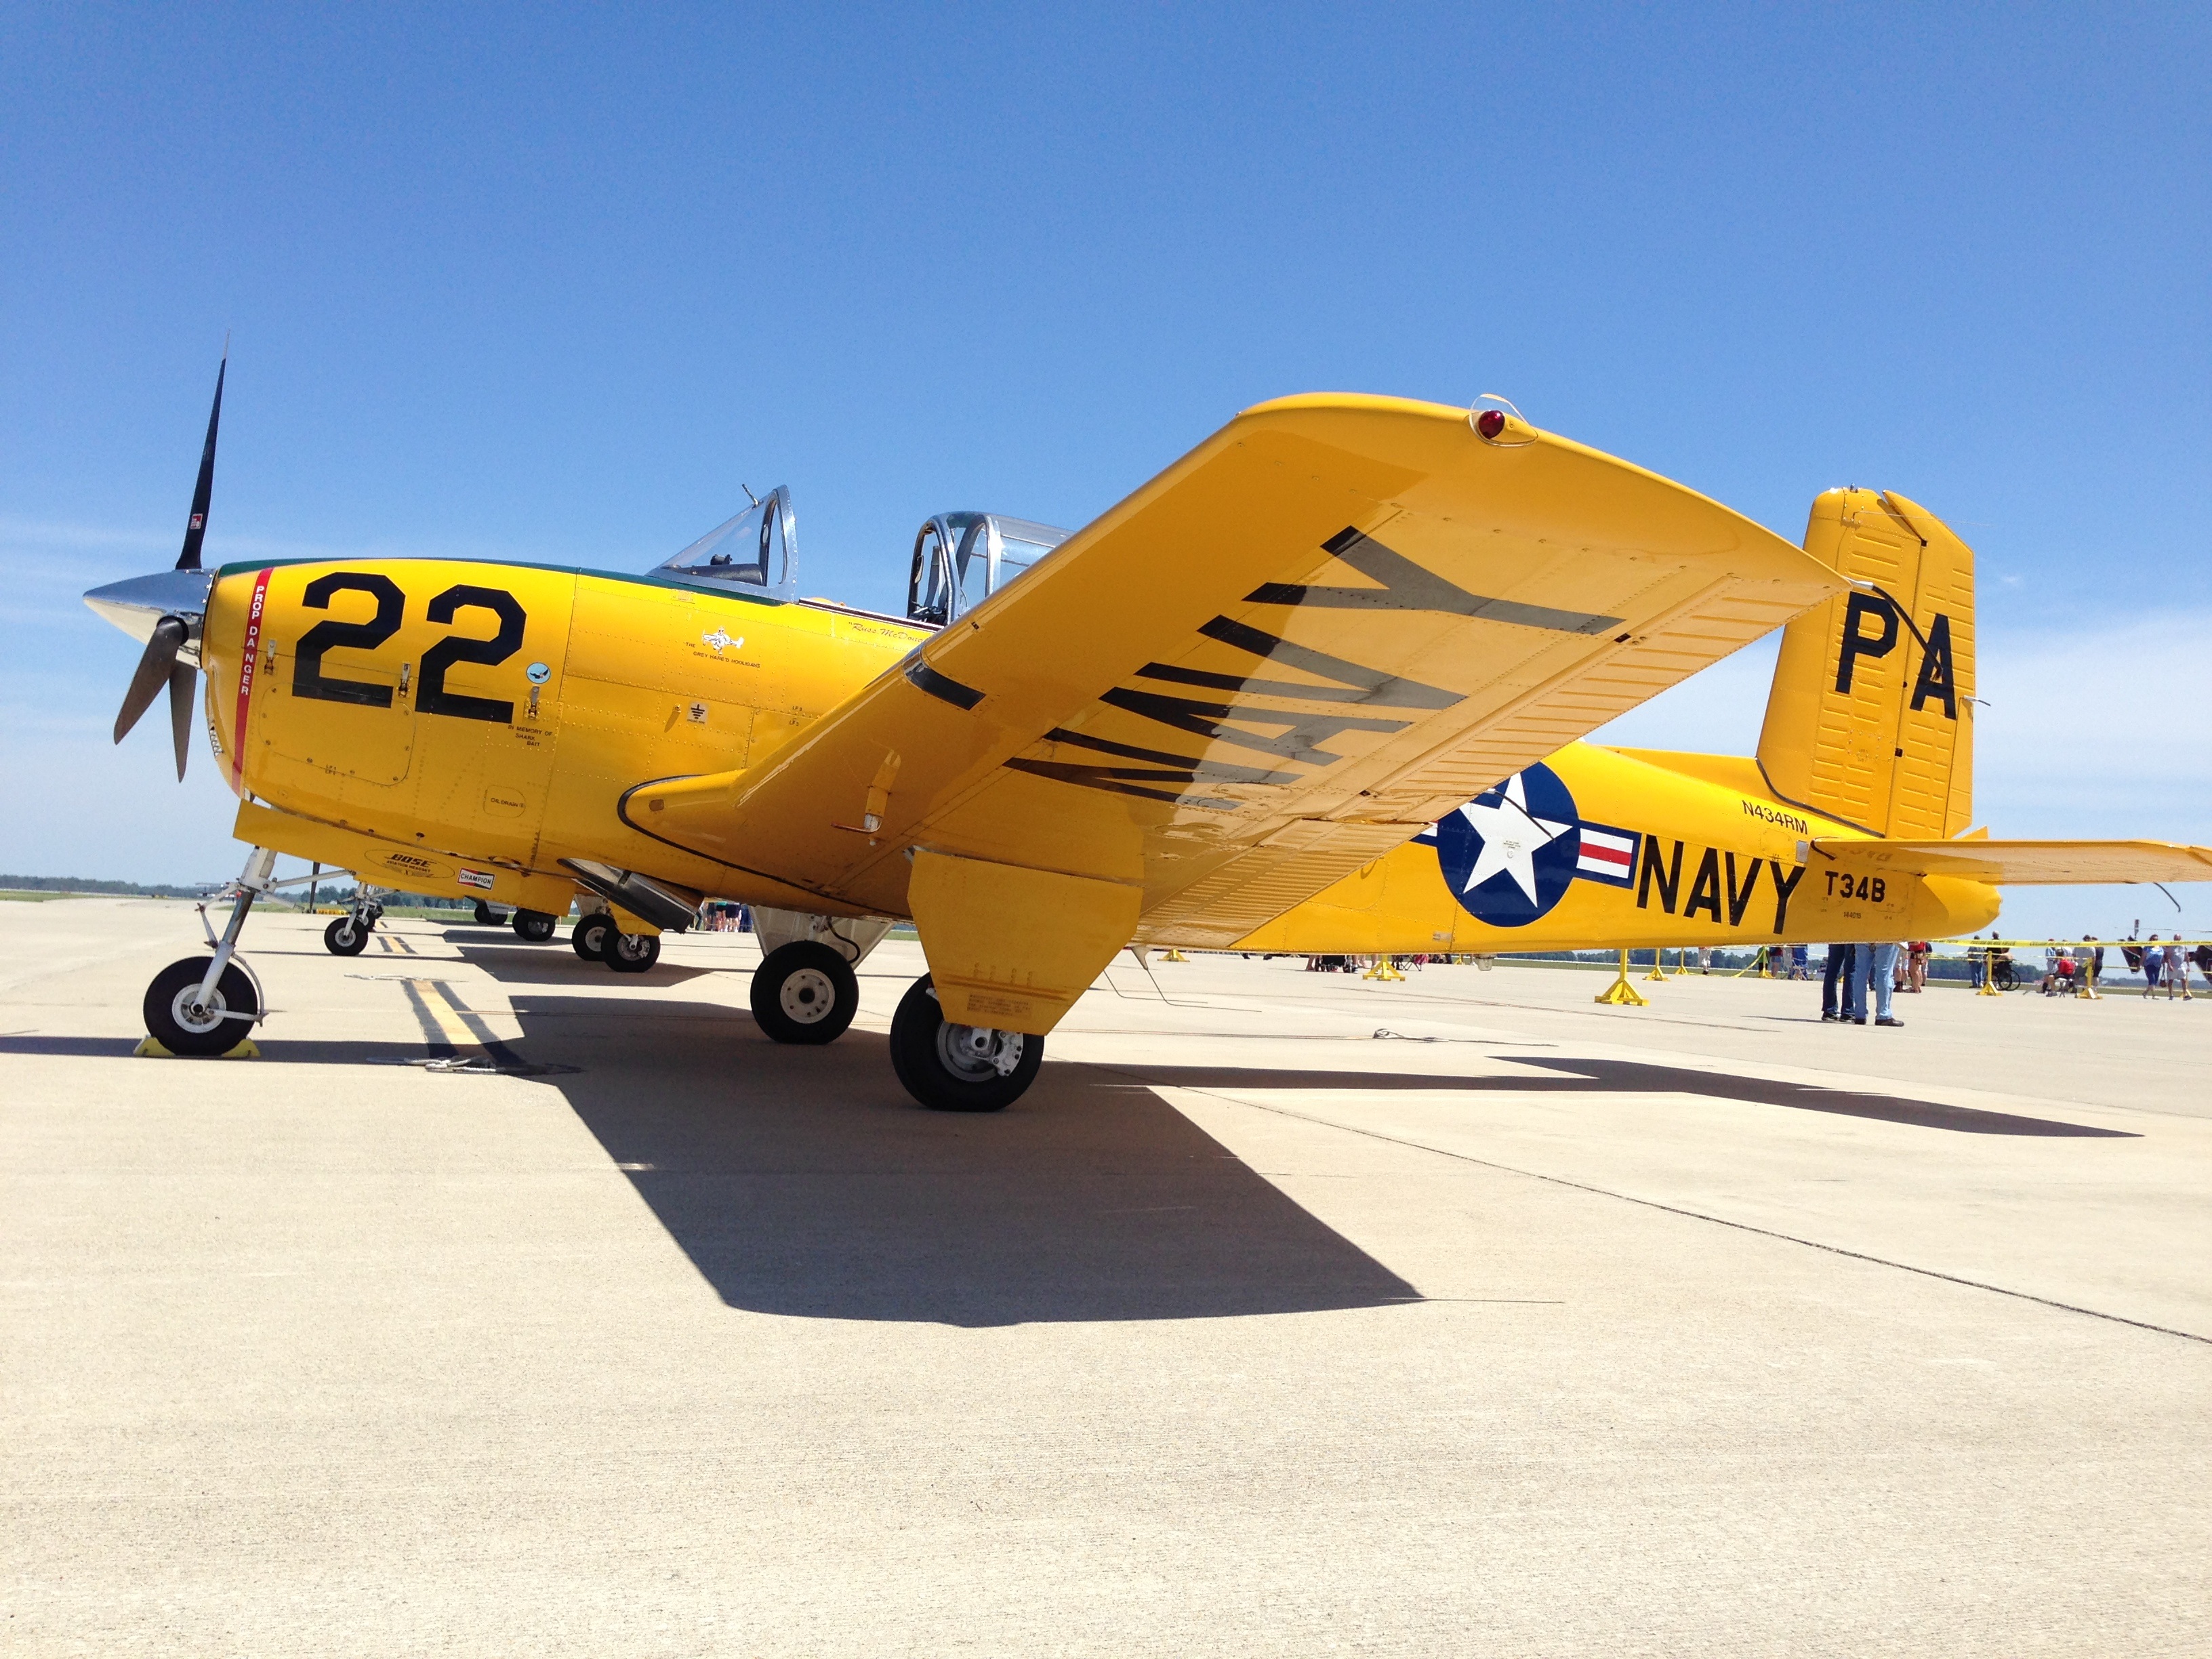
airplane, aircraft, military, vehicle, airline, aviation, usa, america, airliner, navy, biplane, boeing, light aircraft, air force, military aircraft, atmosphere of earth, aircraft engine, propeller driven aircraft, north american t 6 texan